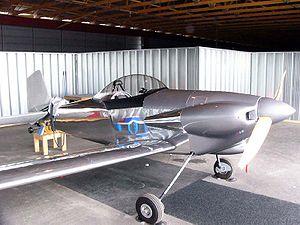
Le Van's Aircraft RV-3 est un petit avion monoplace de sport conçu par l'ingénieur Richard VanGrunsven. Commercialisé en kit par Van's Aircraft, cet appareil est à l’origine d’une lignée de monoplans destinés à la construction amateur.